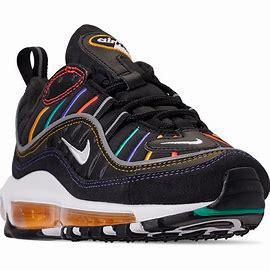
Brand: Nike
Model: Air Max 98